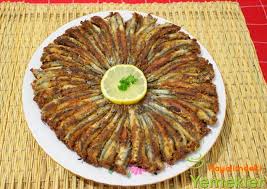
Yemek: hamsi